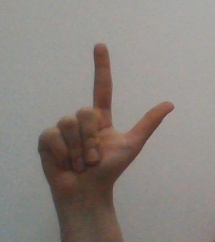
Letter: laam